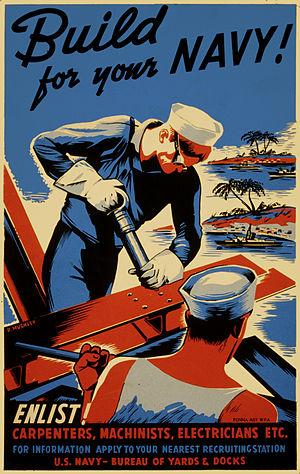
Les Seabees sont une unité de génie militaire de l'US Navy fondée durant la Seconde Guerre mondiale. Leur surnom étant la prononciation à l’américaine des initiales de ces bataillons, CB pour Construction Battalions.